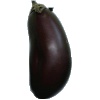
Label: eggplant